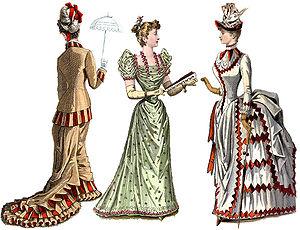
Cet article présente la mode au XIXᵉ siècle en Europe.